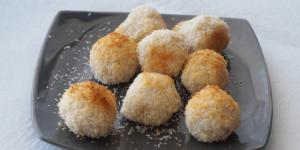
panellets de coco